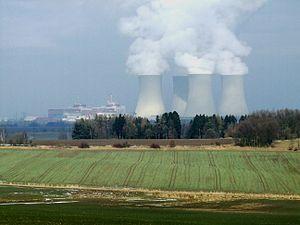
Le secteur de l'énergie en Tchéquie, comme celui de presque tous les pays européens, est dominé par l'utilisation de combustibles fossiles importés, à l'exception du charbon, dont la production locale est constituée à 80 % de lignite.
La centrale nucléaire de Temelín, exploitée par ČEZ, est située à proximité du village de Temelín, dans la région de Bohême-du-Sud, en Tchéquie, à 50 km de la frontière avec l'Autriche et 60 km de la frontière avec l'Allemagne. Elle est composée de deux réacteurs nucléaires et quatre tours de refroidissement d'une hauteur de 150 m. Le site couvre quelque 145 ha et emploie environ 1 000 personnes.